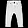
Label: Trouser